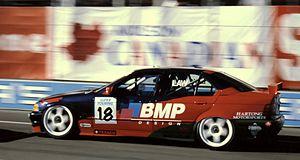
La BMW série 3 est une gamme de voitures berlines et coupés conçus par le constructeur allemand BMW. Cette série prend la succession en mai 1975 de la BMW 2002, reprenant la plupart de ses caractéristiques, tout en lui ajoutant de nombreuses évolutions, notamment au niveau des moteurs. La série 3 était autrefois le plus petit modèle fabriquée par BMW, avant que la place soit prise par la Série 1 en 2004. C'est également le modèle le plus vendu au monde en 2005 dans la catégorie des voitures de luxe de milieu de gamme, comptant ainsi pour près de 40 % des ventes du constructeur germanique.